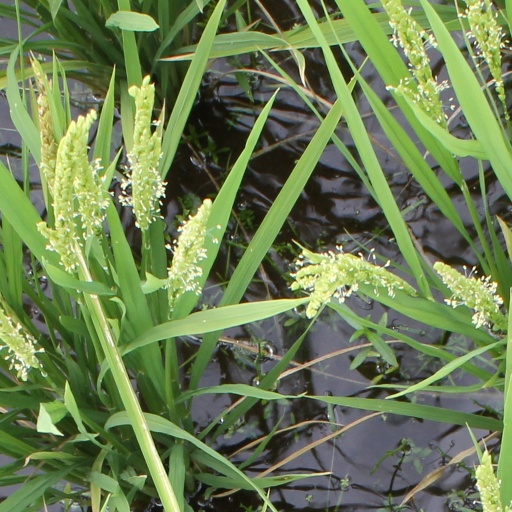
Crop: rice